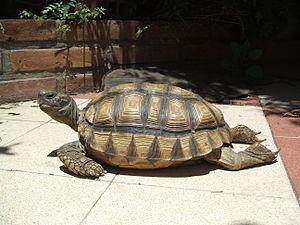
Chelonoidis chilensis, la Tortue d'Argentine, est une espèce de tortues de la famille des Testudinidae.
La province du Chaco est une subdivision de l'Argentine située au nord du pays. Elle est bordée à l'ouest par les provinces de Salta et de Santiago del Estero, au sud par celle de Santa Fe, au sud-est par celle de Corrientes et par le Paraguay et à l'est et au nord par la province de Formosa.